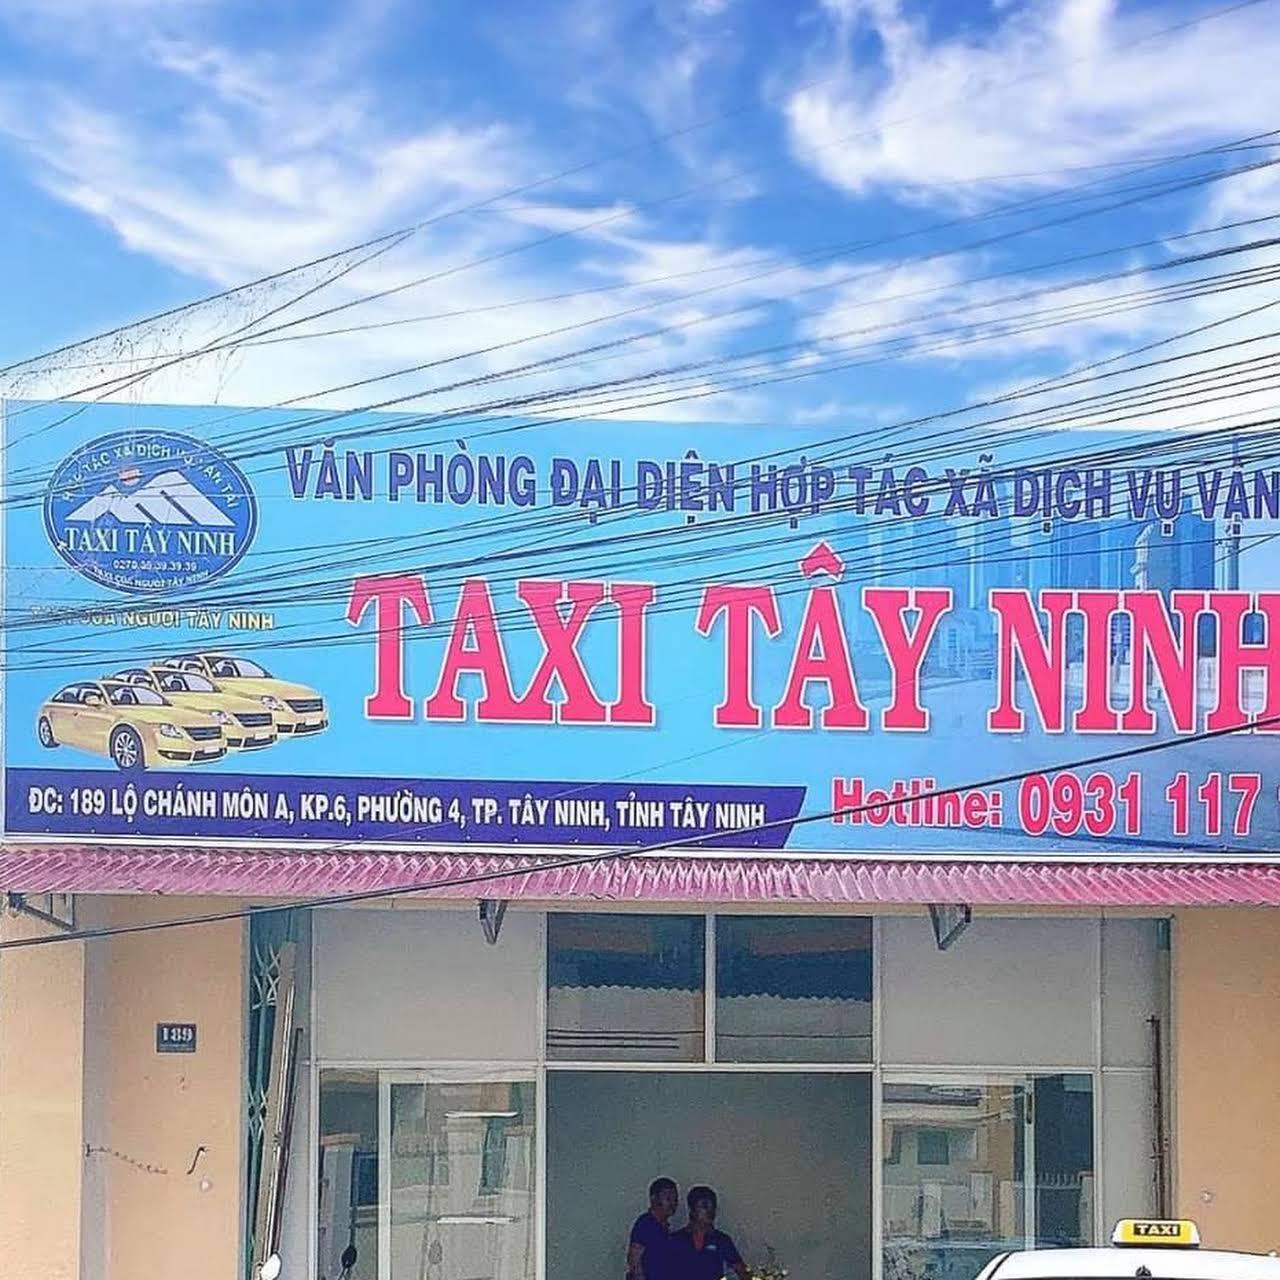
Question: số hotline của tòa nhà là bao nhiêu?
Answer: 0 931 117